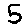
Label: 5